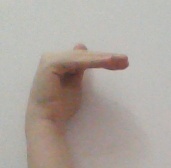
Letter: khaa